Ralph Freeman (civil engineer, born 1911)

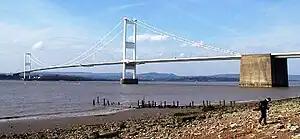
The Severn Bridge

Sir Ralph Freeman CVO CBE (3 February 1911 – 24 August 1998) was an English civil engineer, responsible for the design of the Humber Suspension Bridge - the longest in the world until 1998. He was the son of Sir Ralph Freeman, designer of the Sydney Harbour Bridge.